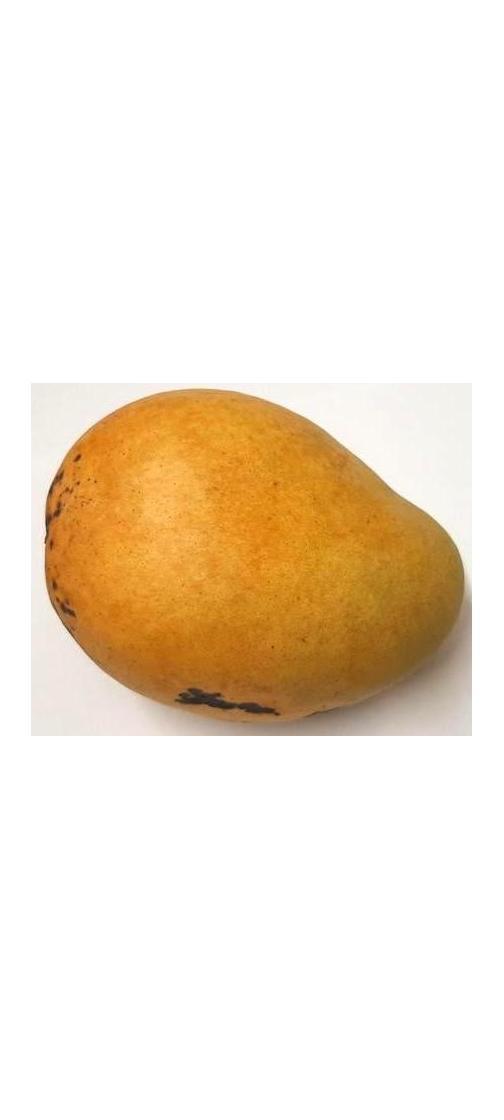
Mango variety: Bari-11